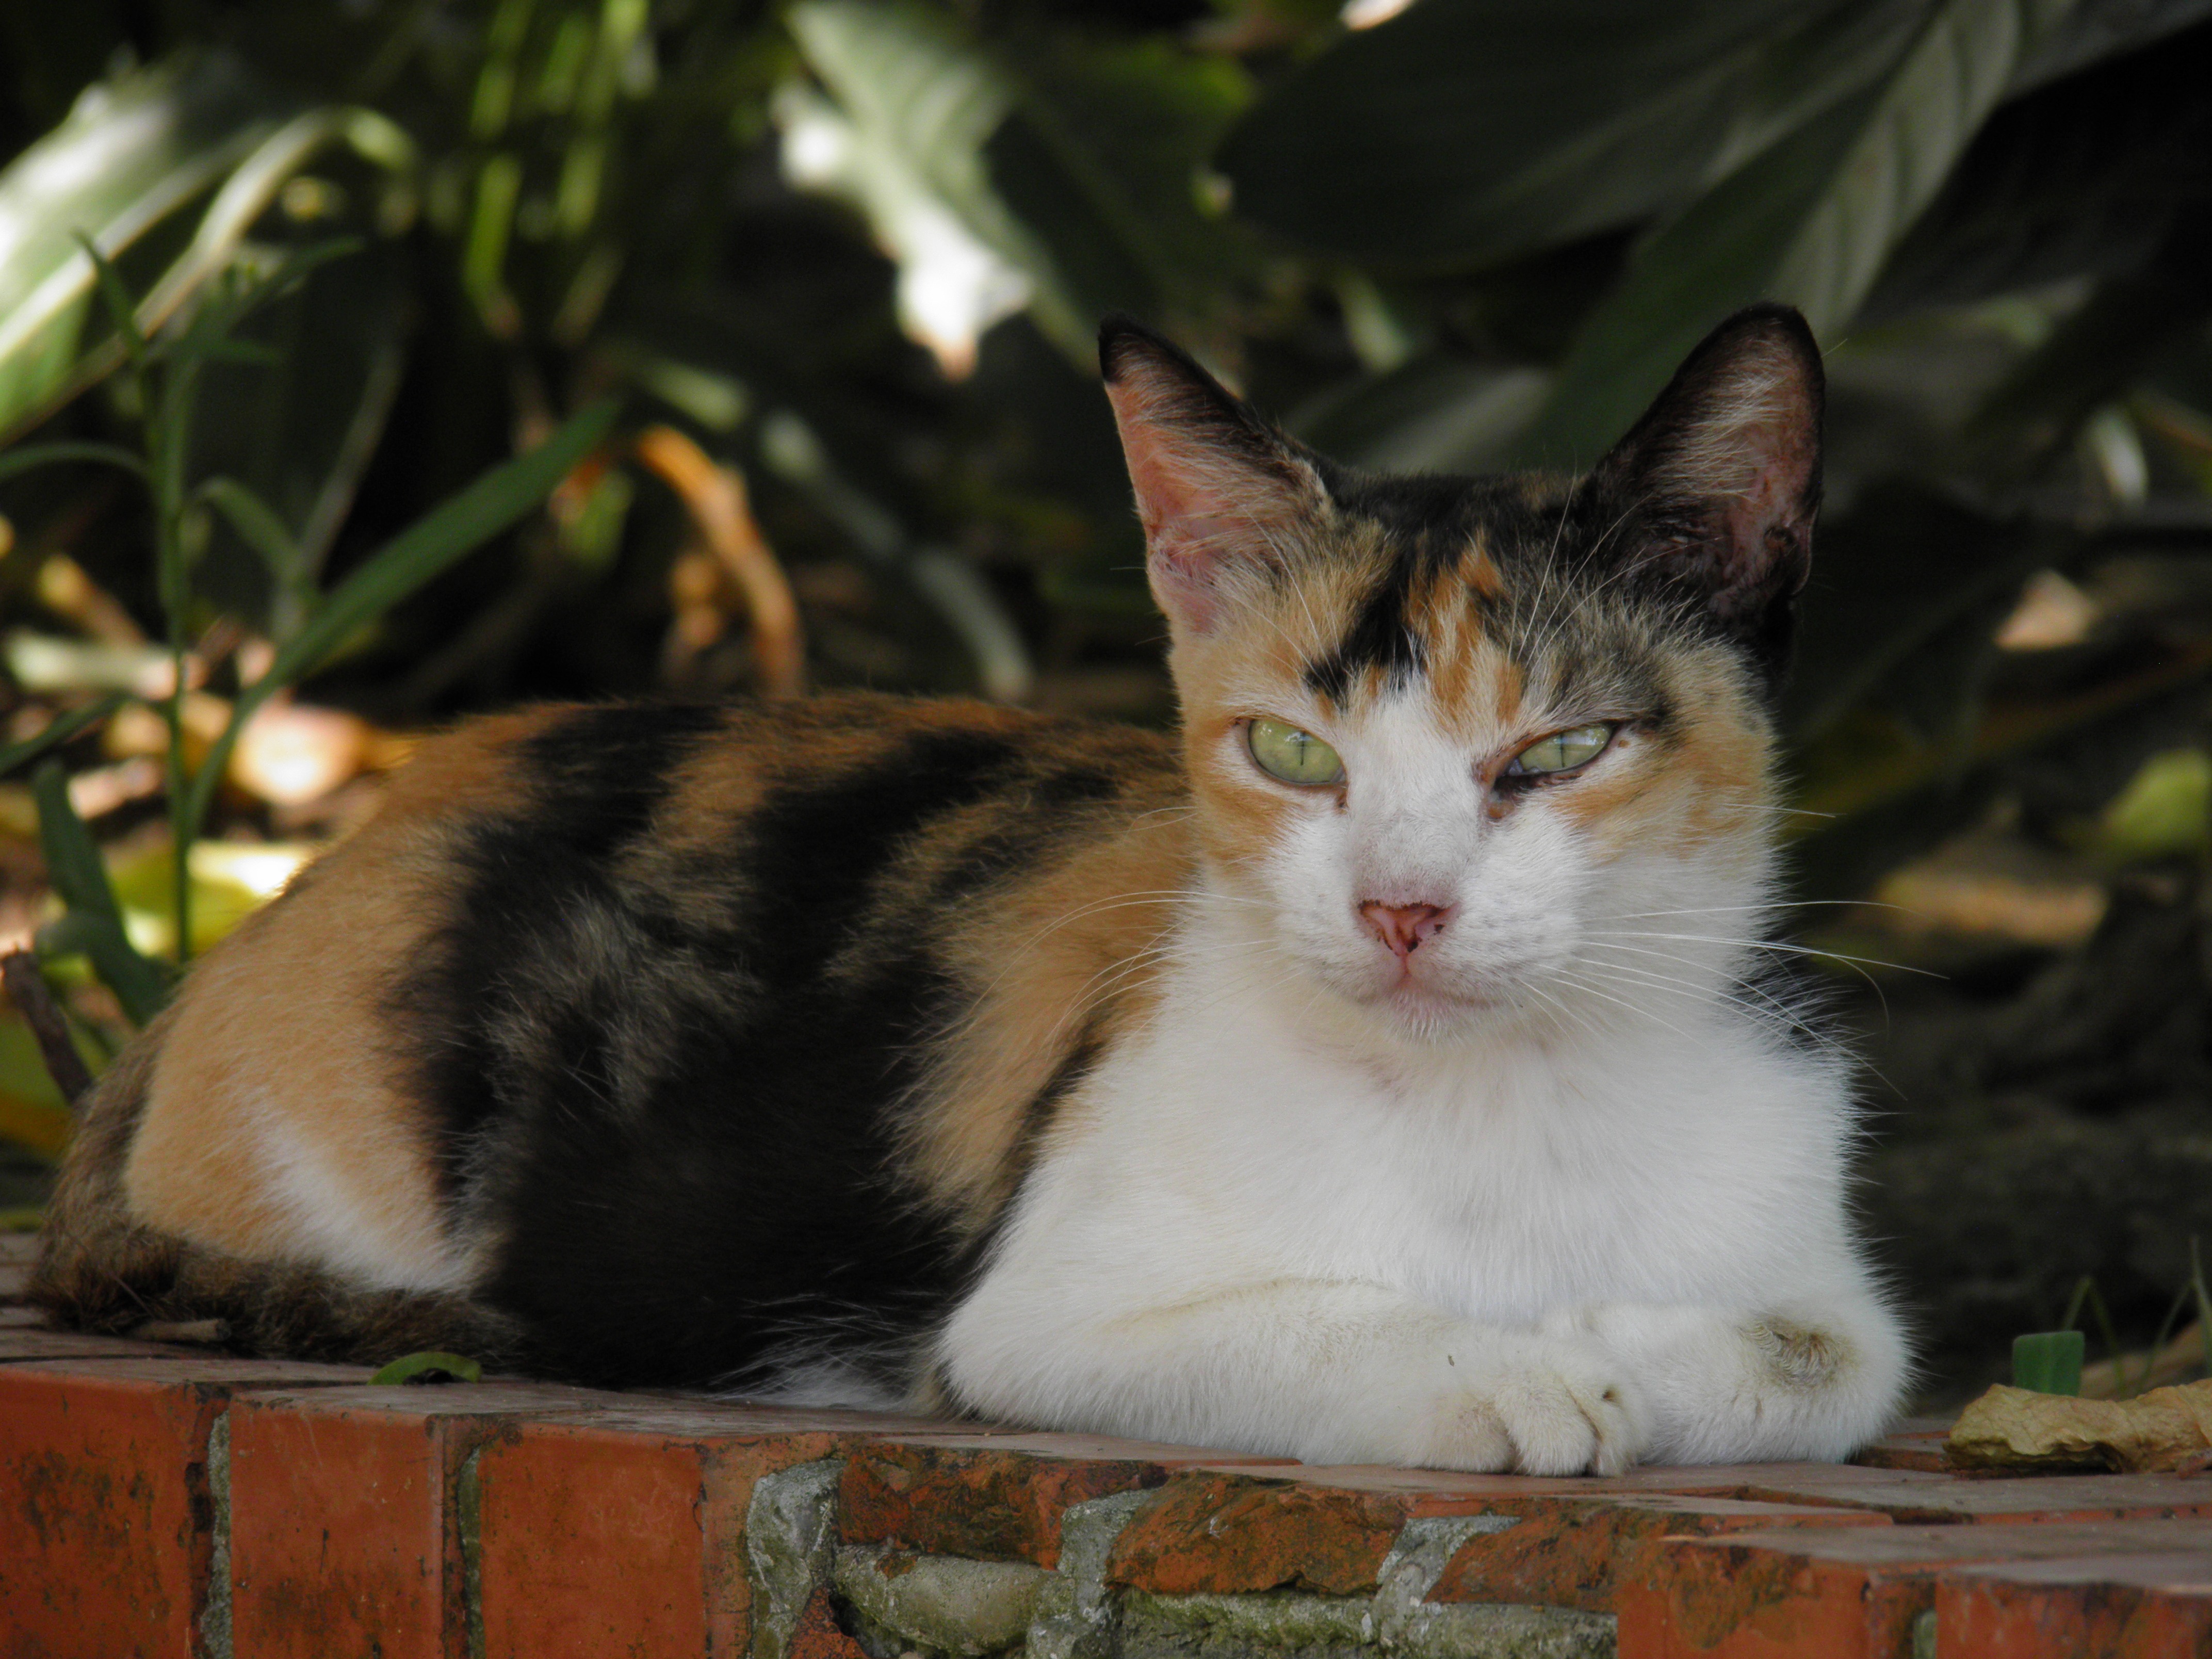
kitten, cat, mammal, fauna, whiskers, animals, vertebrate, norwegian forest cat, european shorthair, small to medium sized cats, cat like mammal, domestic short haired cat